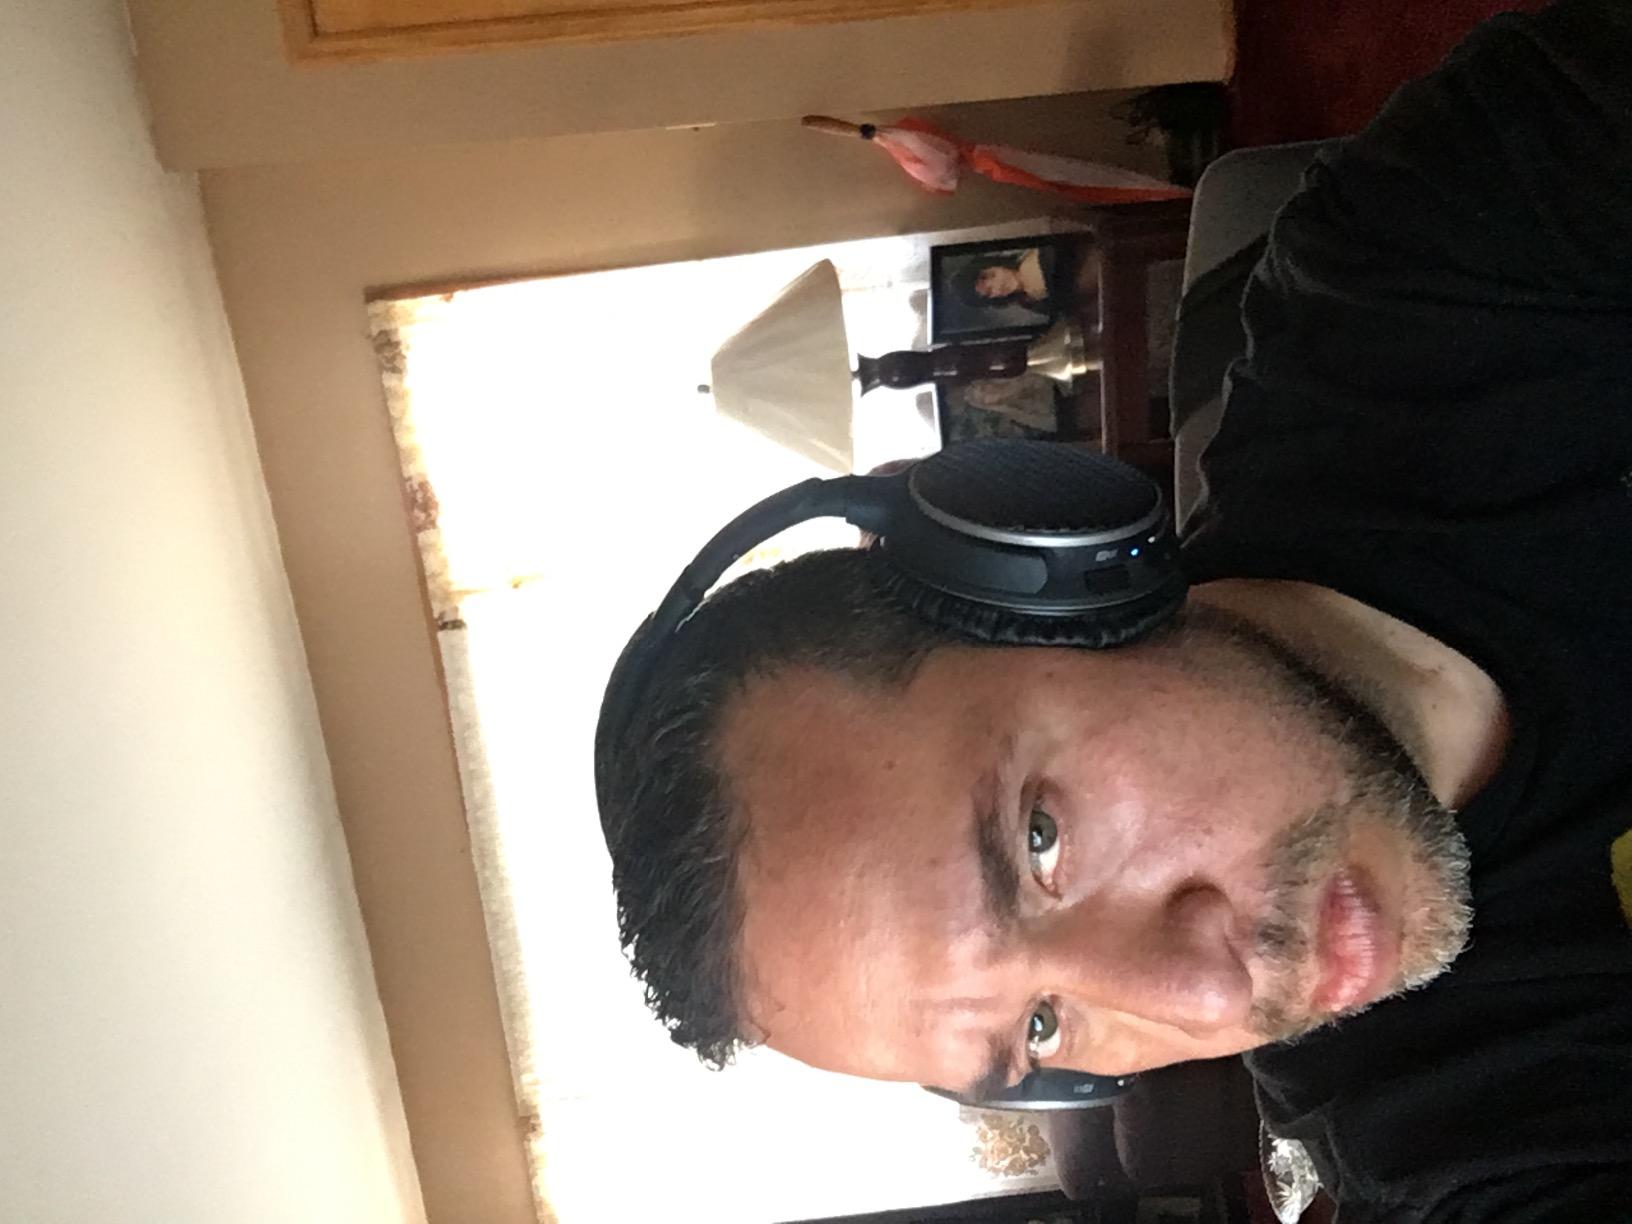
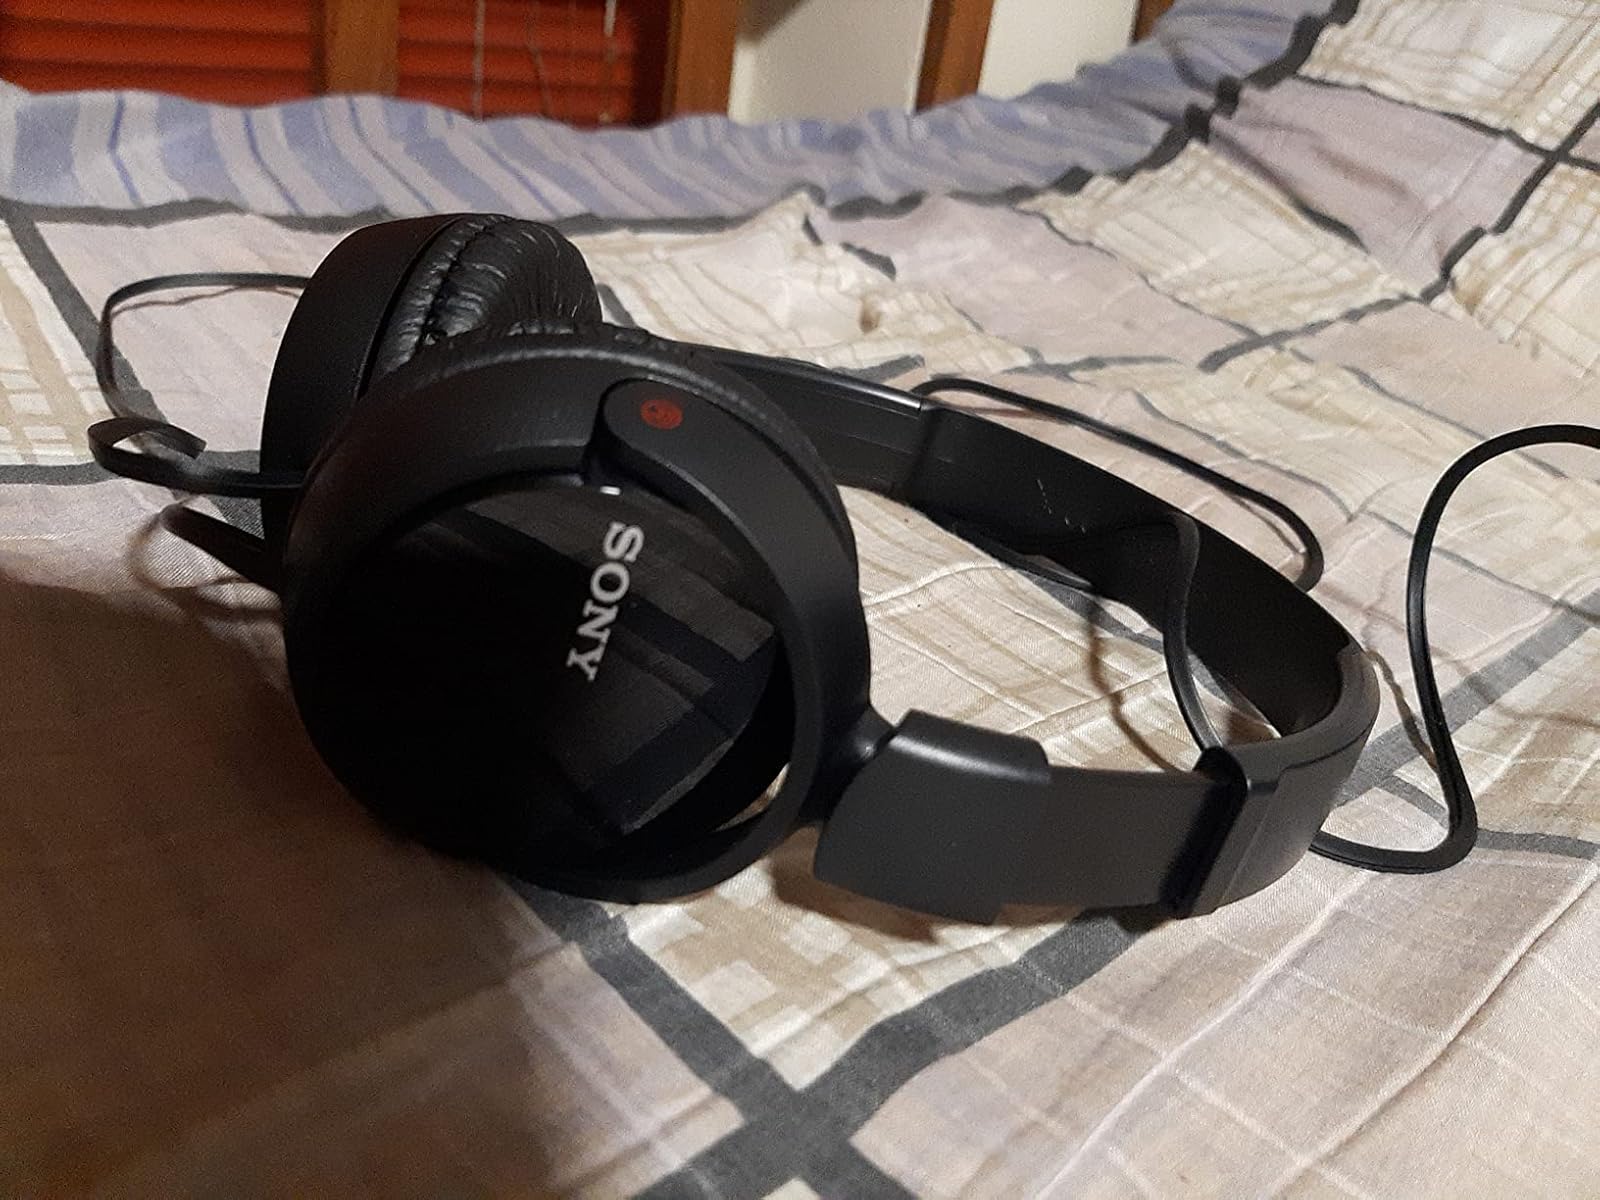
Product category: headphones
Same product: no